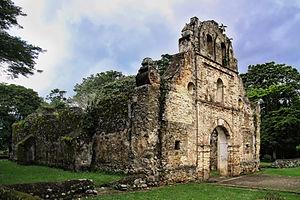
Ujarrás est un site historique du Costa Rica, localisé à Paraiso de Cartago.
La 4ᵉ session du Comité du patrimoine mondial a eu lieu du 1ᵉʳ septembre 1980 au 5 septembre 1980 à Paris, en France.